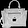
Label: Bag